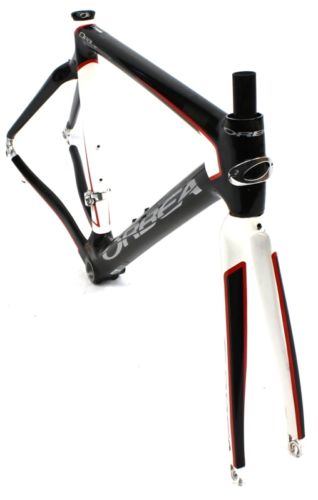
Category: bicycle